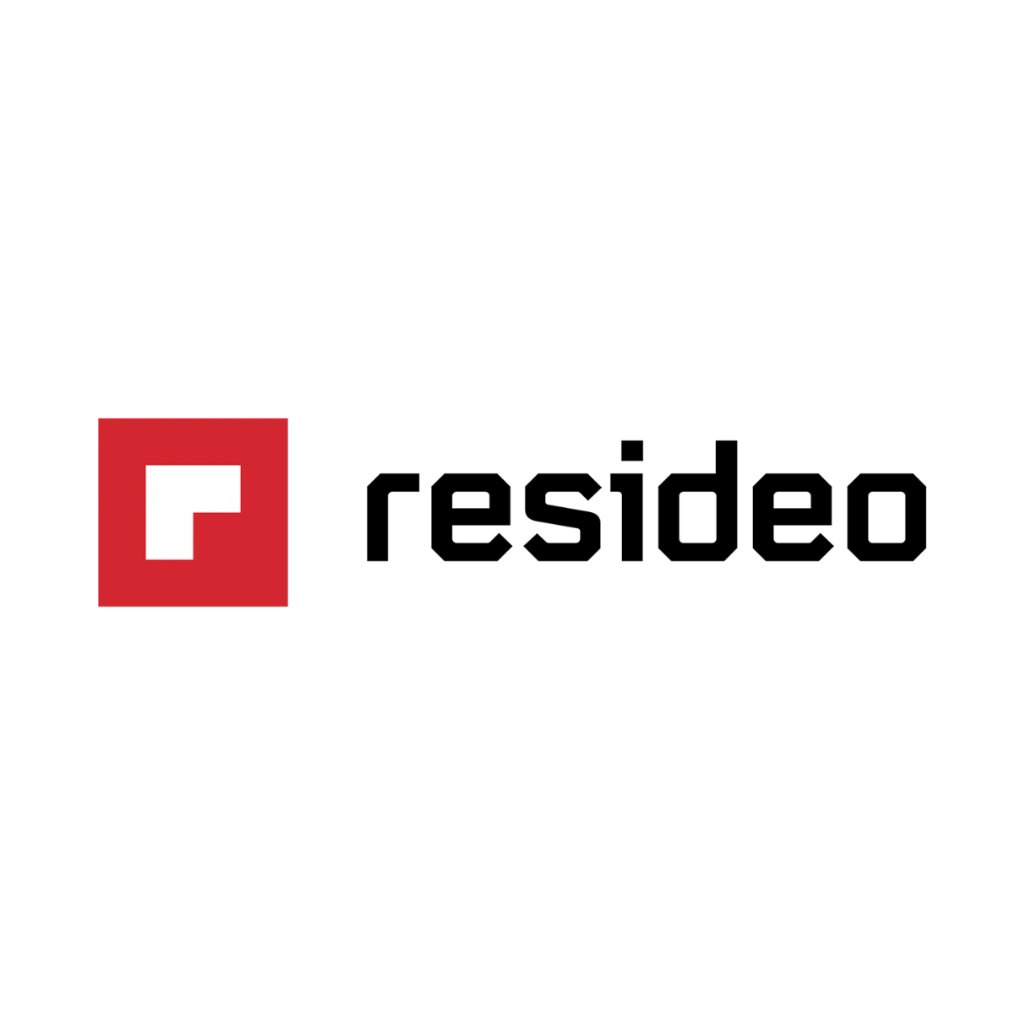
Resideo Q354A1018 6 INCH FLAME SENSOR
6 INCH FLAME SENSOR
Brand: Resideo
Category: Home & Garden > Flood, Fire & Gas Safety > Heat Detectors